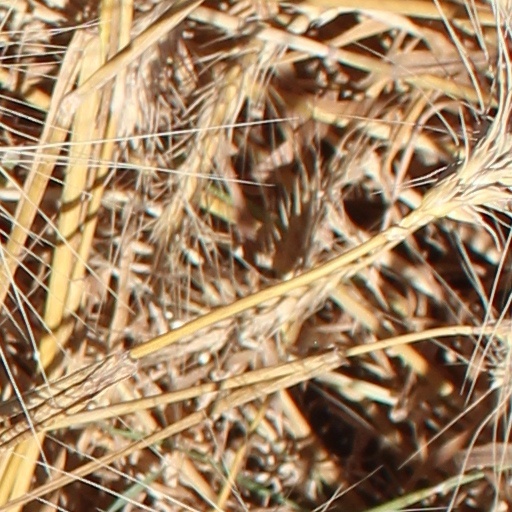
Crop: wheat